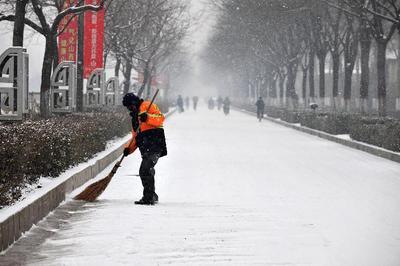
Weather: snow or frosty